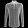
Label: Shirt